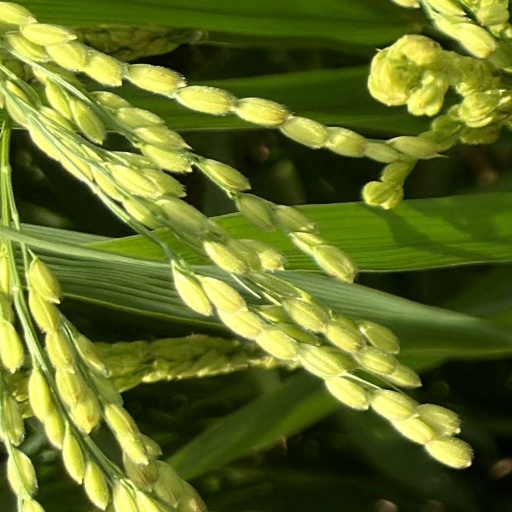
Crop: rice